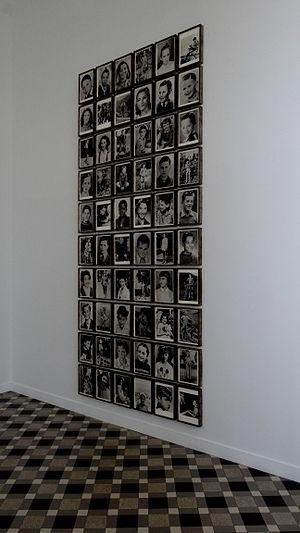
Centre régional de la photographie du Nord Pas-de-Calais - exposition
Le CRP/ Centre régional de la photographie, basé à Douchy-les-Mines développe des missions de centre d’art dans le champ de la photographie et de l’image contemporaine.